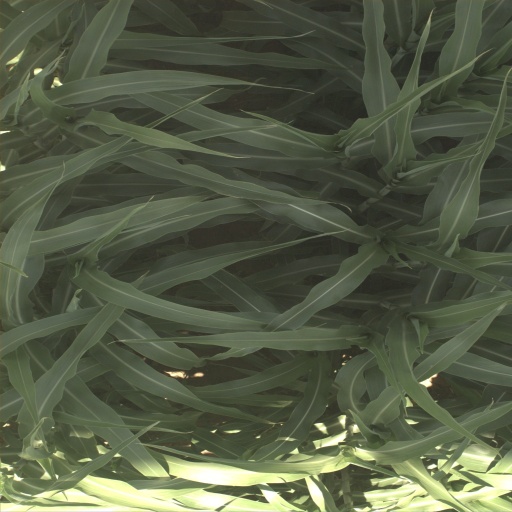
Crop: sorghum